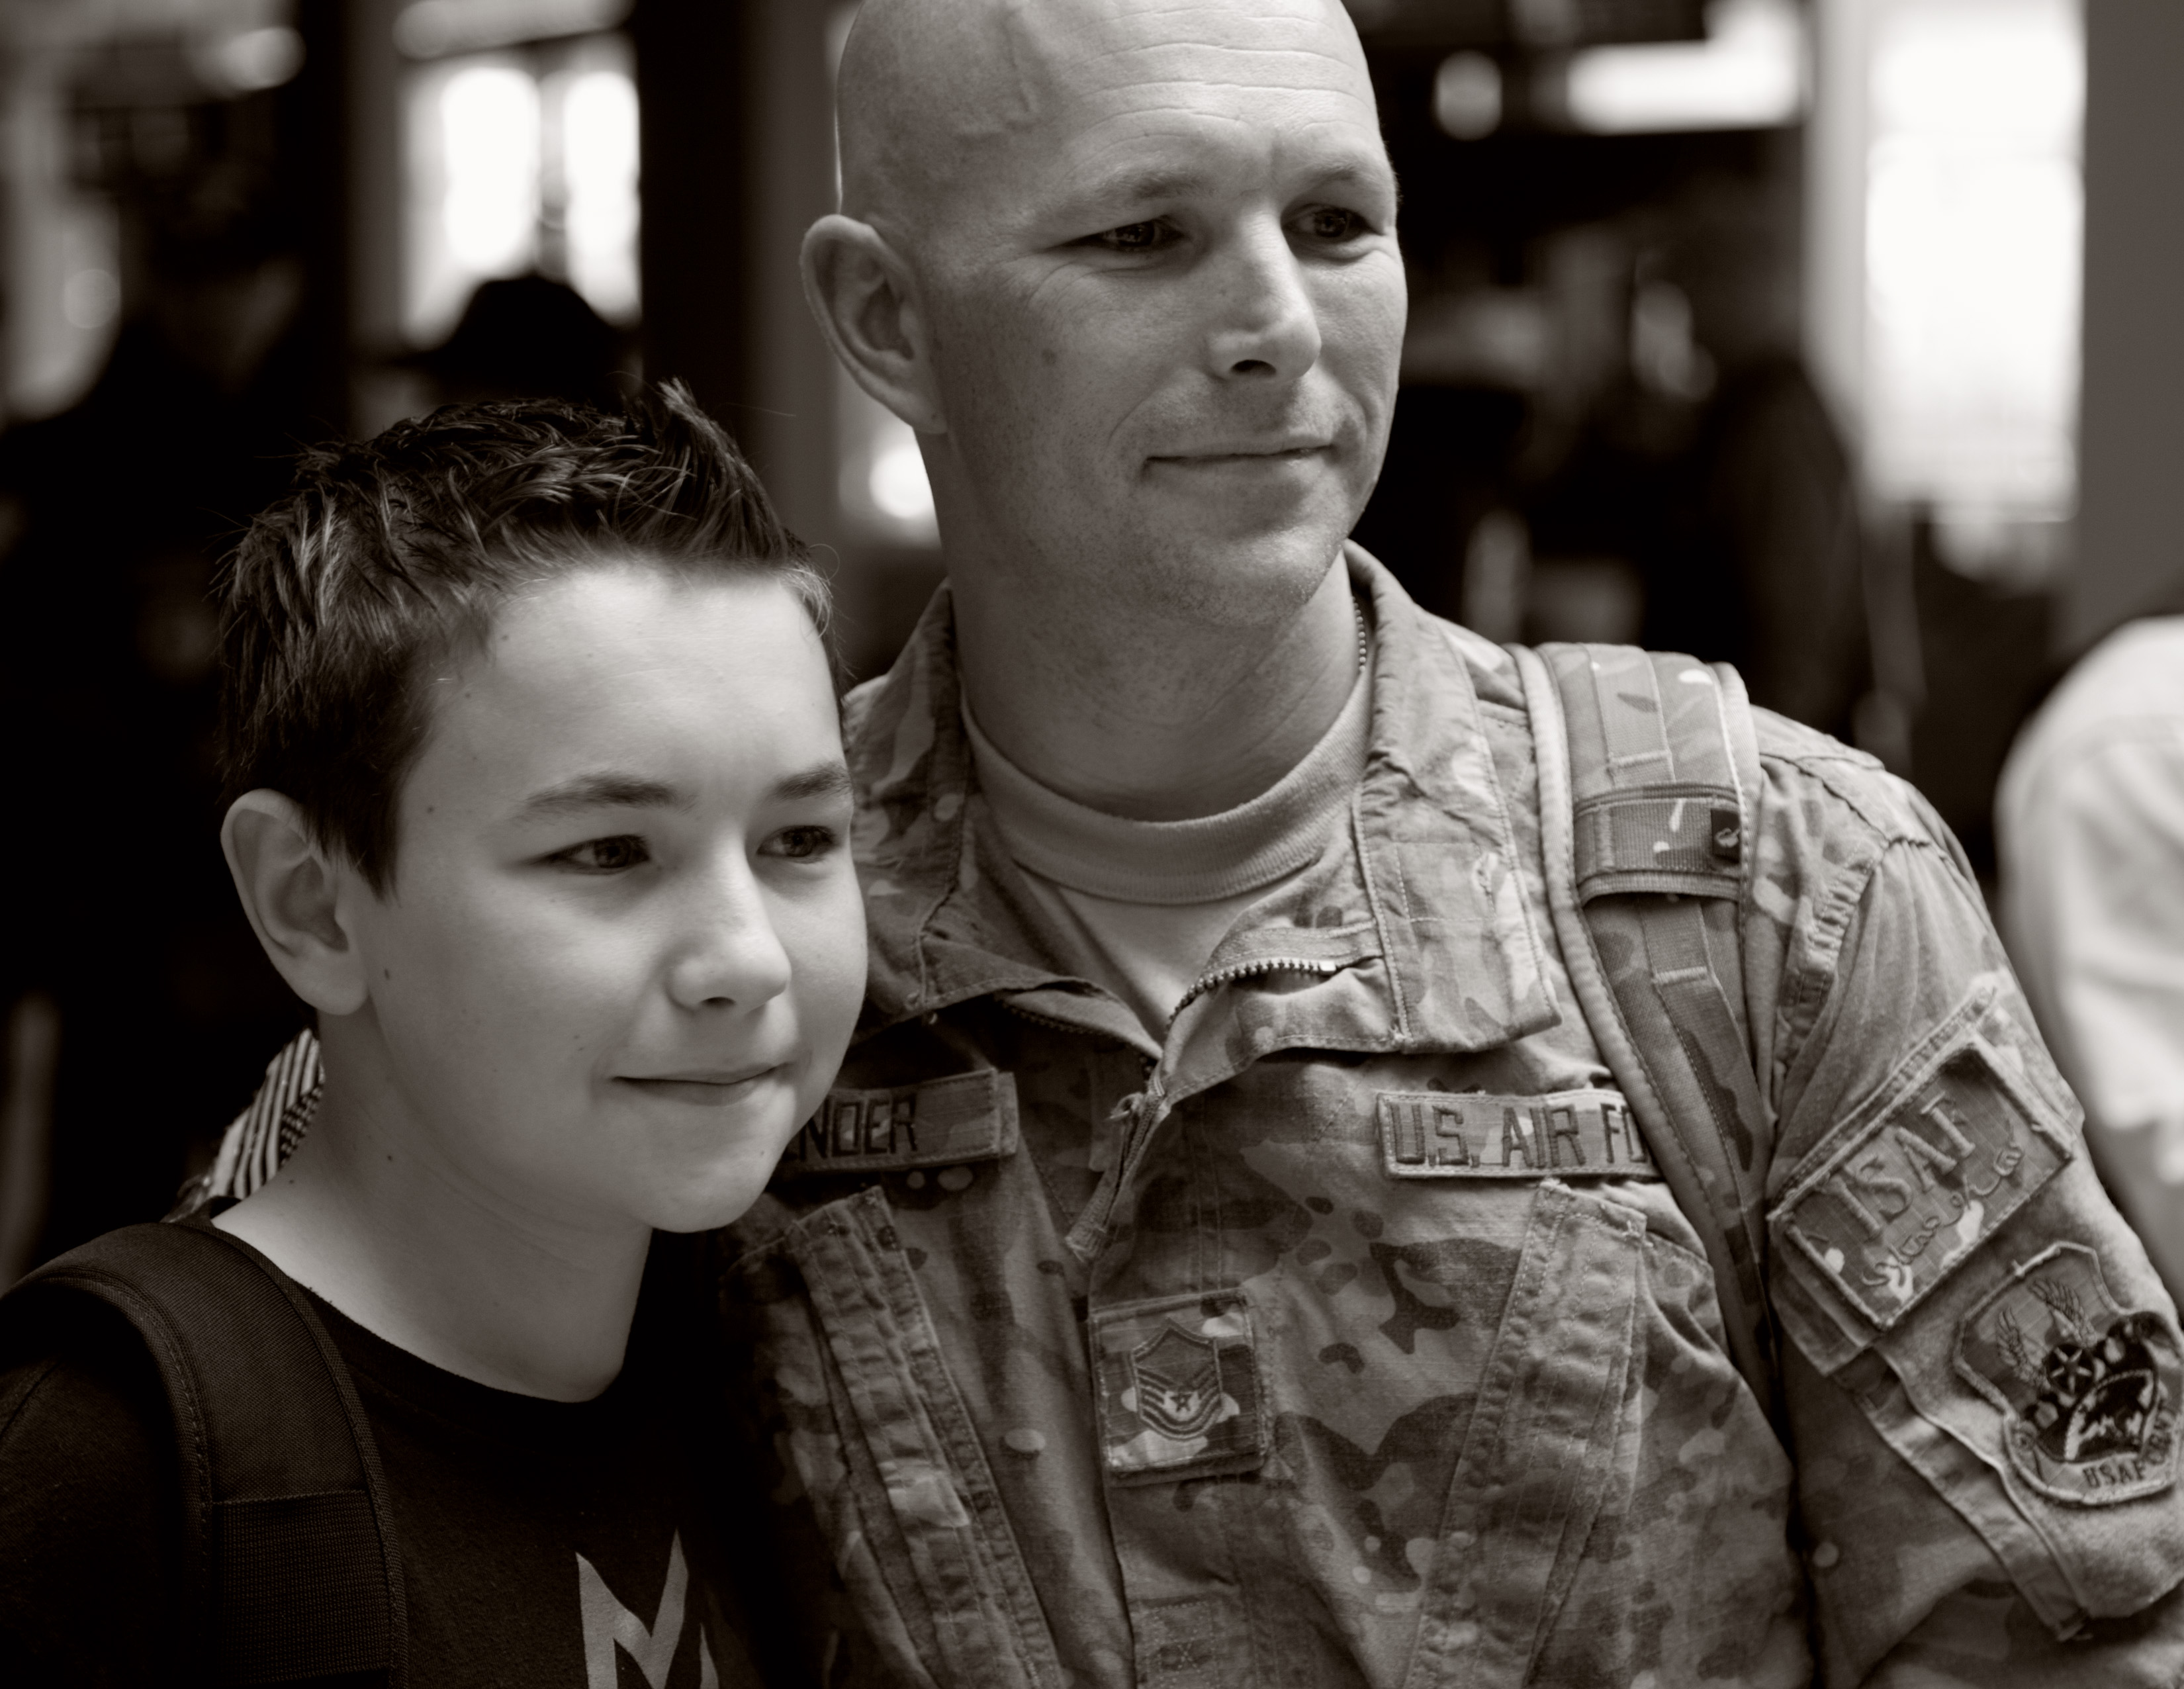
man, person, black and white, people, photography, male, portrait, soldier, father, child, monochrome, son, photograph, troop, airman, isaf, monochrome photography